Tenterfield School of Arts

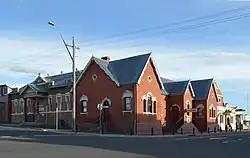

The Tenterfield School of Arts is a heritage-listed former school of arts and now museum, theatre, cinema, community centre and library located at Manners Street, Tenterfield in the Tenterfield Shire local government area of New South Wales, Australia. It was built in 1869 by Mr Merrell. It is also known as Sir Henry Parkes Memorial School of Arts. The property is owned by the National Trust of Australia, New South Wales branch. It was added to the New South Wales State Heritage Register on 1 March 2002.